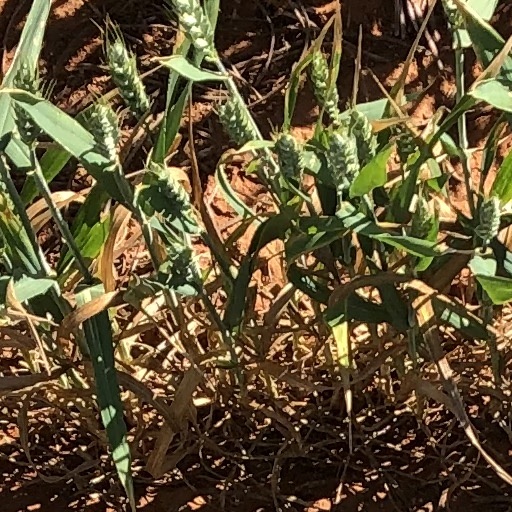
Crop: wheat